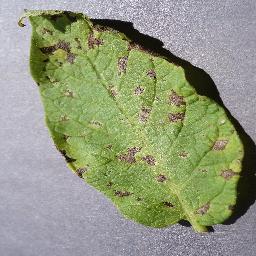
Etiqueta: Tizon_Temprano